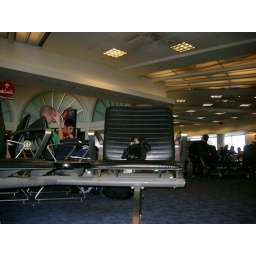
Whos the monkey sleepin' in the chair